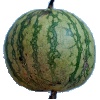
Label: watermelon